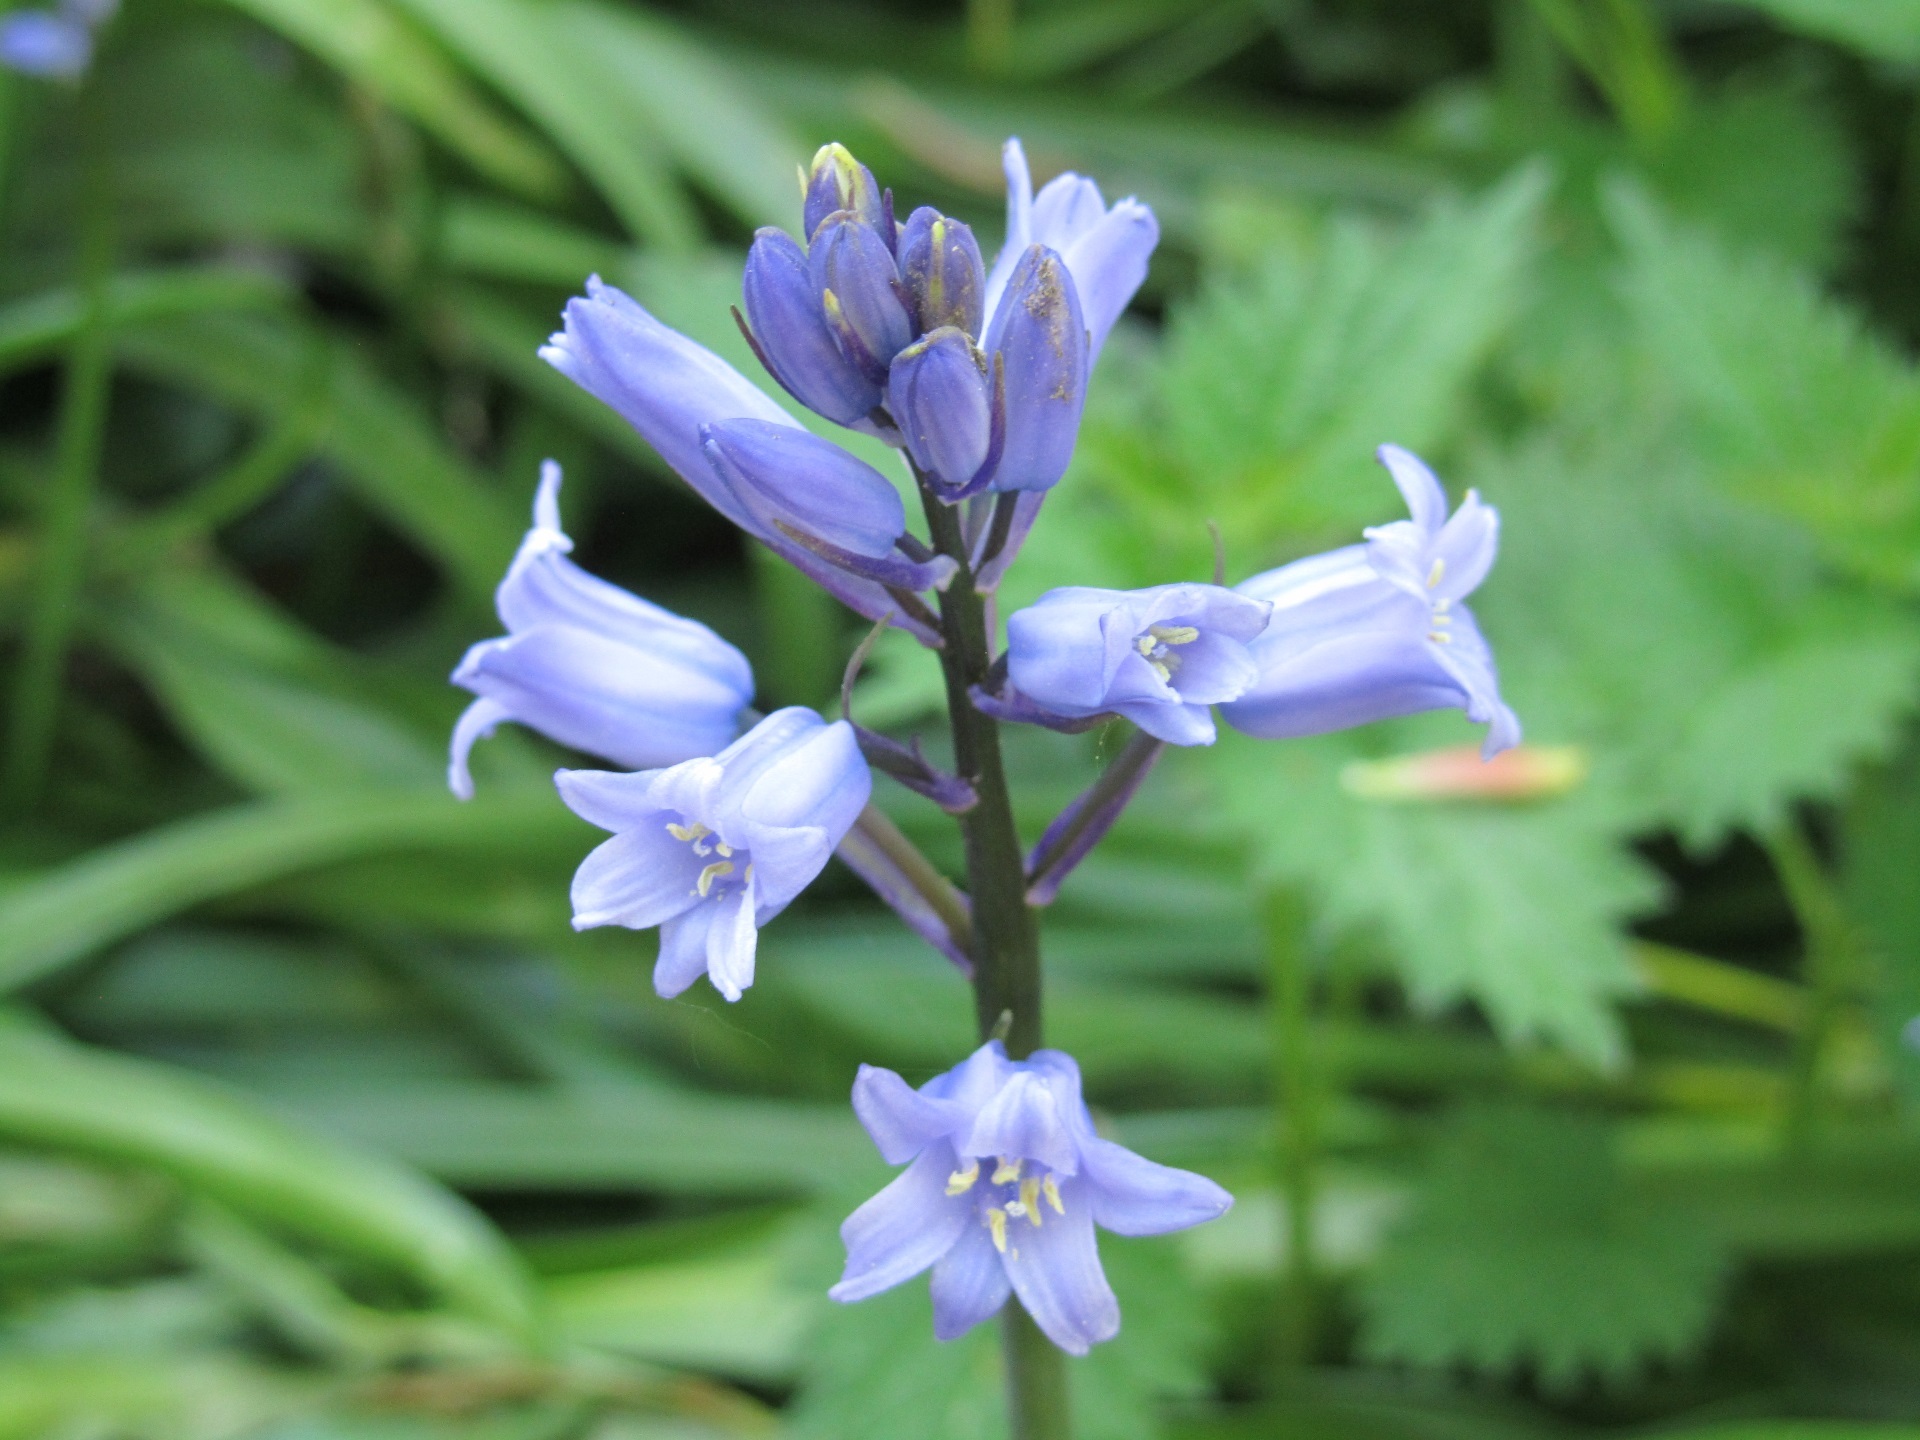
nature, plant, flower, spring, herb, produce, botany, flora, wildflower, bluebell, woodland, scilla, flowering plant, bellflower family, land plant